Transport in Berlin

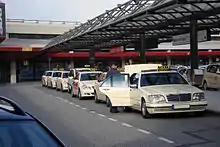
Mercedes-Benz taxicabs

In Berlin and Germany, taxicabs are mostly light yellow/beige ivory-coloured. The RAL number is 1015. Since 2005 the colour has not been compulsory anymore. Taxis have a small illuminated cylinder-like "TAXI" sign on the roof of the car (on when available, off otherwise).